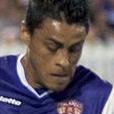
Age: 23